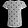
Label: T - shirt / top